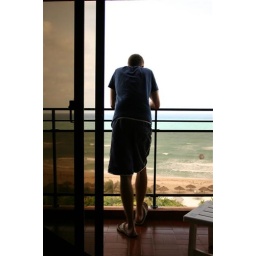
J spent a lot of time standing on the balcony looking out over the ocean.